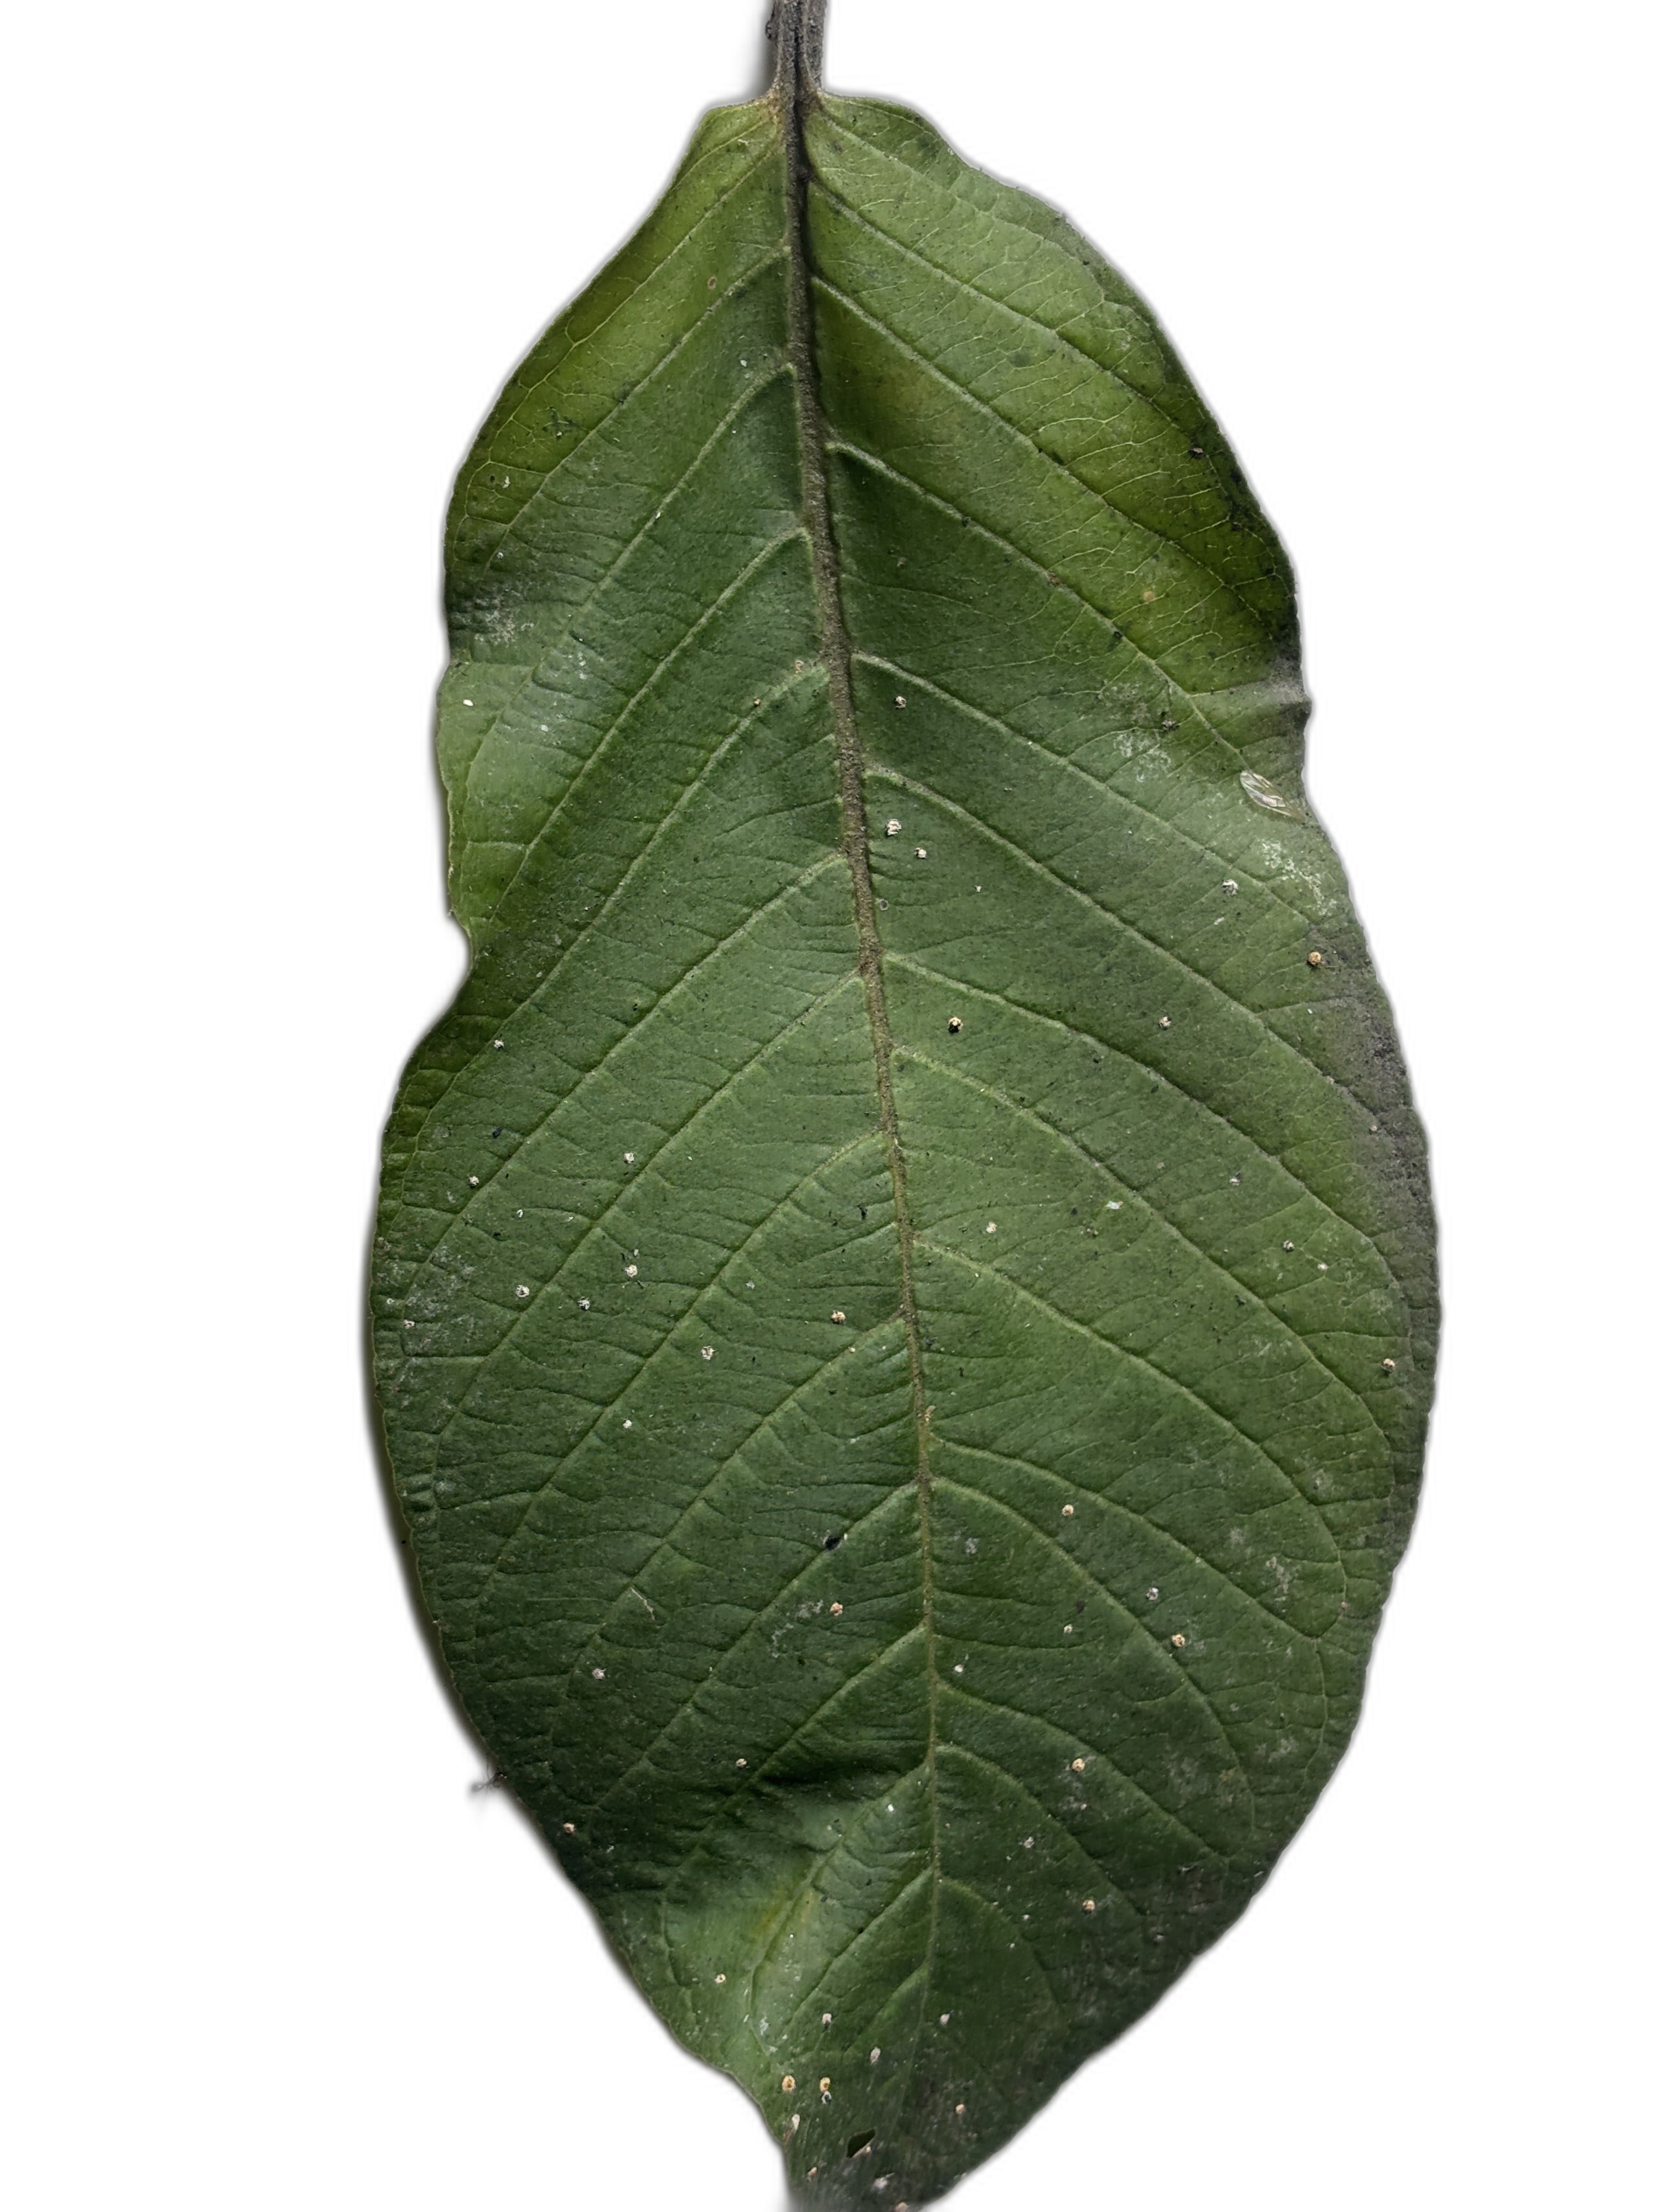
Plant part: leaf
Disease: Healthy